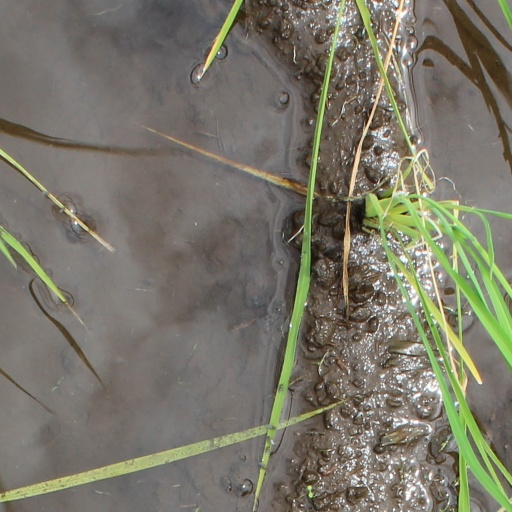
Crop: rice